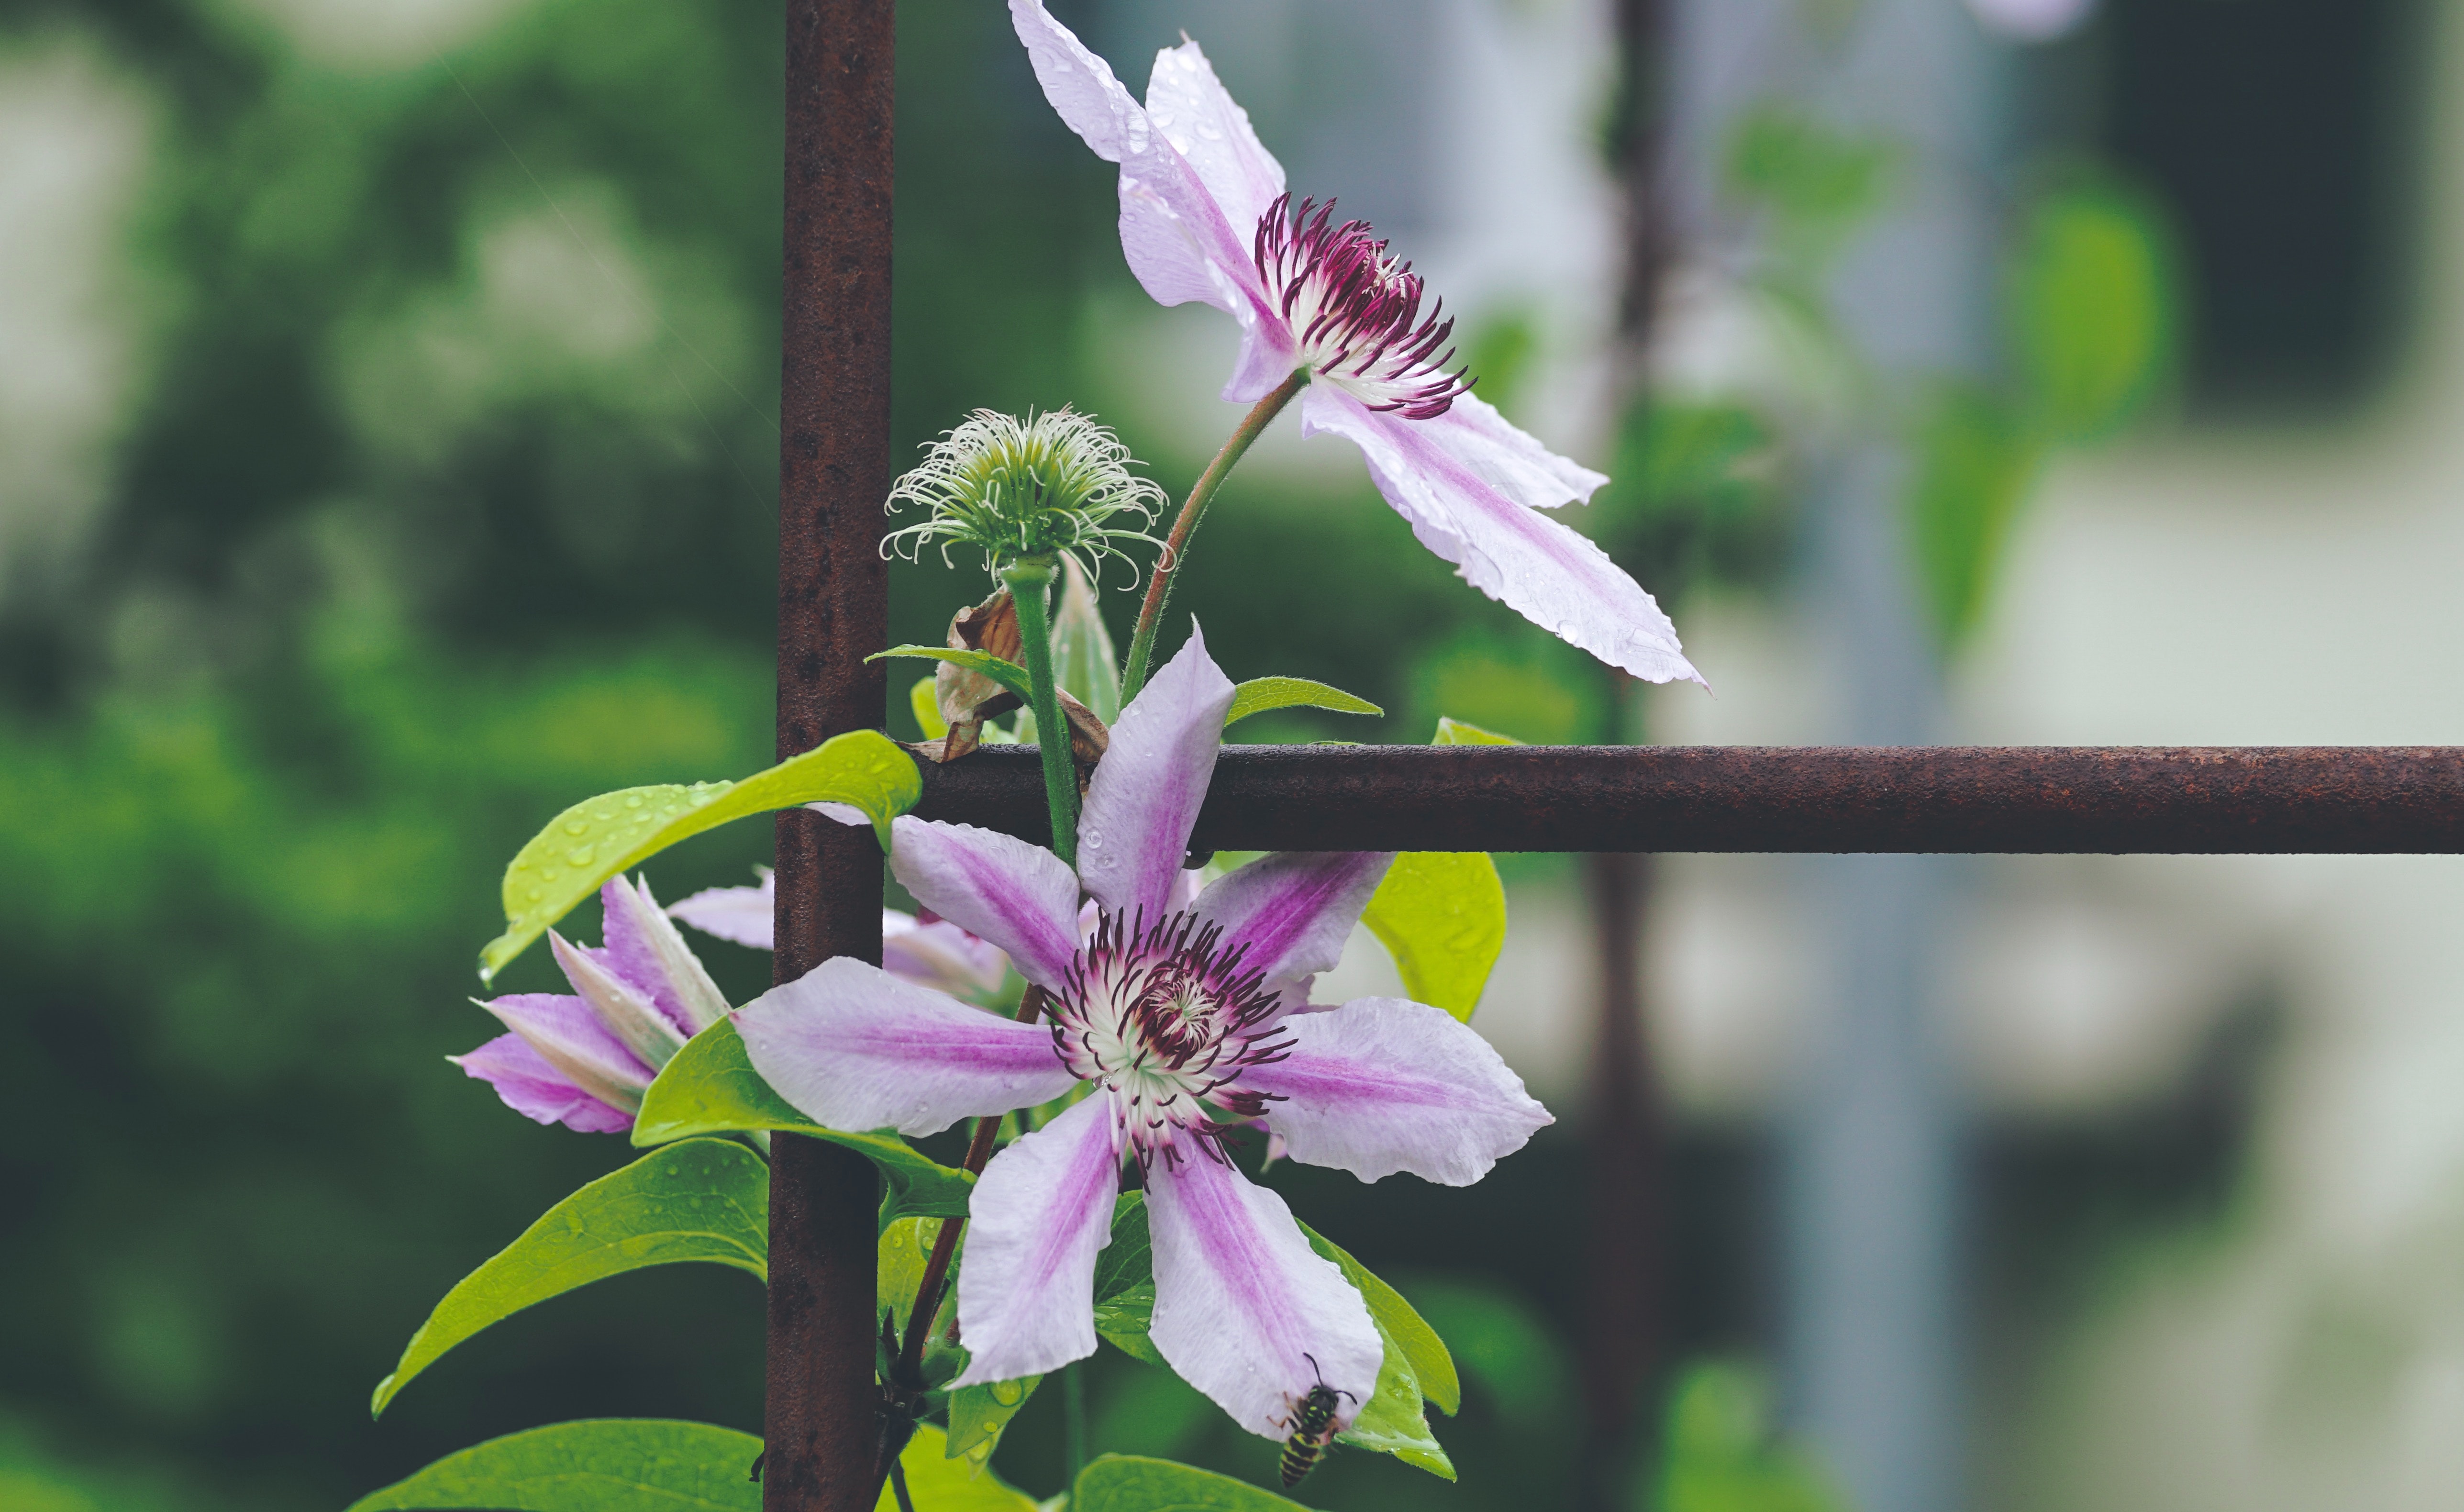
flower, flowering plant, plant, petal, passion flower, passion flower family, clematis, mallow family, herbaceous plant, plant stem, wildflower, blossom, perennial plant